Sarek National Park

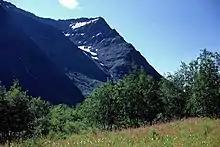
Prairie and forest in the Rapa Valley

The subalpine zone mostly consists of old-growth birch forests. These forests are exceptional in terms of density and richness, making it possible for significant quantities of sediment material to be carried from the mountainside by the runoff and deposited in the watercourses. This kind of transfer is particularly noted in the Rapa Valley. In general, the transition between the conifer forests and the ones consisting of birch is more or less gradual, with the number of birches present in the coniferous forests increasing along with the altitude until the conifers have completely disappeared. The size of the trees also diminishes with increasing altitude. The upper altitude limit for the forests — which is also the tree line varies greatly throughout the park, from in the Tjoulta valley to over in the Rapa Valley.